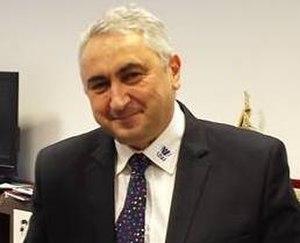
Valentin Popa, née le 12 juillet 1964, est un homme politique roumain, membre du Parti social-démocrate. De janvier 2018 à sa démission, le 2 octobre 2018, il est ministre de l'Éducation nationale.